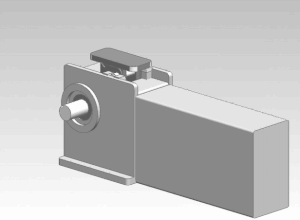
Linear aktuator / Teleskopisk linear aktuator
Stiv kædeaktuator.
En linear aktuator er en aktuator, som skaber en bevægelse i en lige linje, i modsætning til en cirkulær bevægelse i en konventionel elektrisk motor.